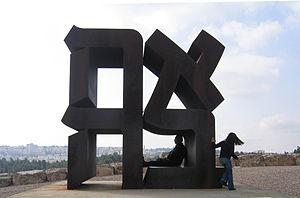
Robert Indiana, nom d'artiste de Robert Clark, né le 13 septembre 1928 à New Castle et mort le 19 mai 2018 à Vinalhaven, est un artiste américain associé au mouvement du pop art.